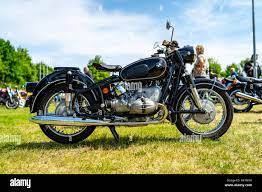
Vehicle type: Motorcycles